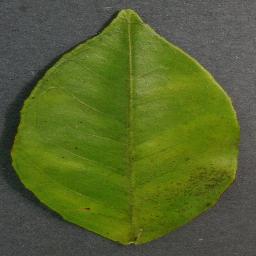
Label: Orange___Haunglongbing_(Citrus_greening)